Letov Š-32

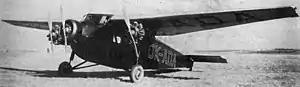

The Letov Š-32 was an airliner produced in small numbers in Czechoslovakia during the 1930s. It was a trimotor monoplane with a high, cantilever wing, and was designed to meet a requirement by ČSA for a machine to service a night route between Prague, Bratislava, Uzhorod, and Bucharest. It could carry up to six passengers in a fully enclosed cabin which was praised at the time as being "particularly roomy and lofty". The wings were of all-metal construction, and the fuselage was built up from steel tube and was mostly skinned in metal, other than its very rear part, which, like the empennage, was fabric-covered.